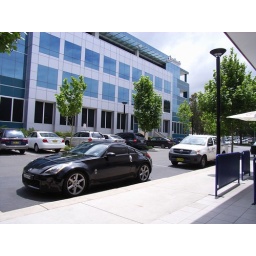
Around the Office (External) My weekend car in black